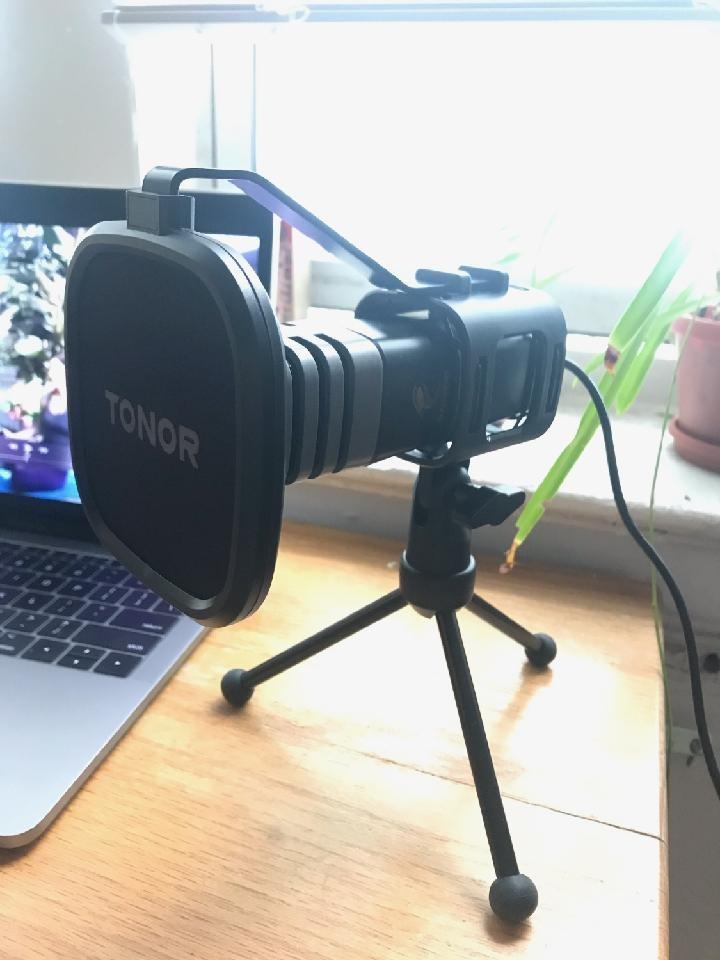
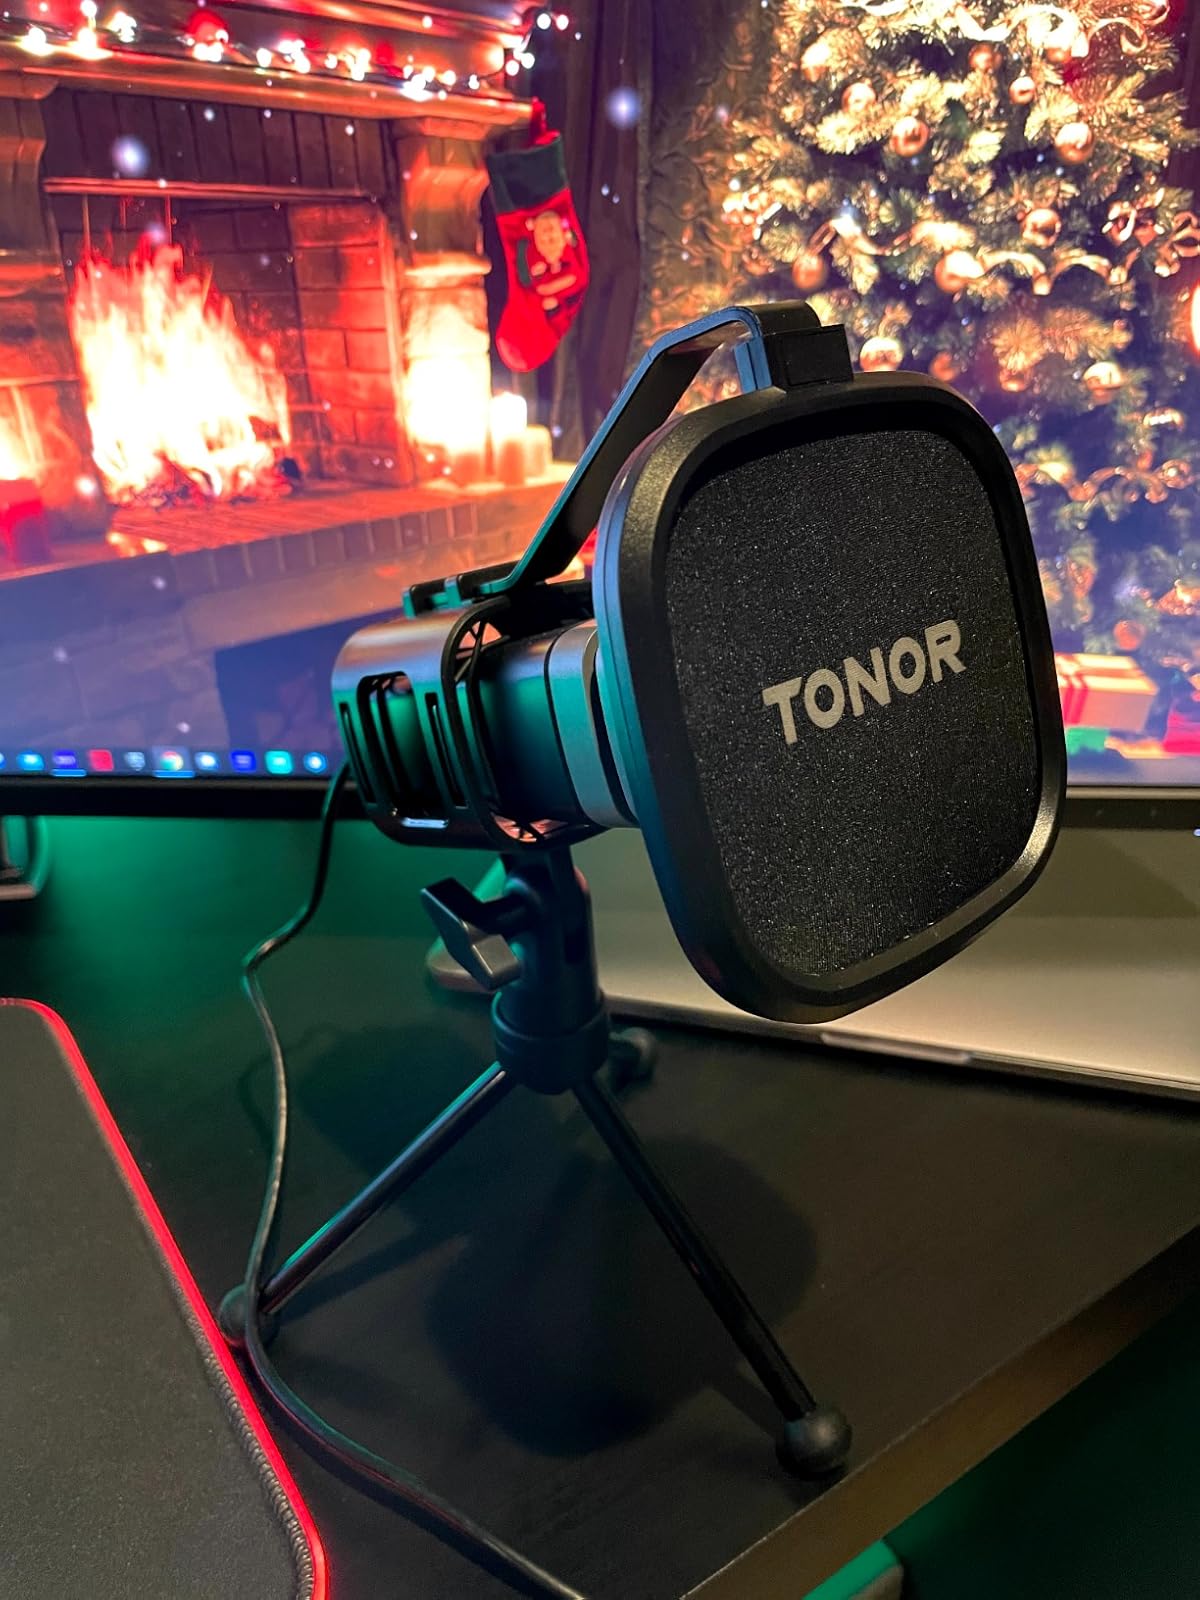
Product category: microphone
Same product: yes